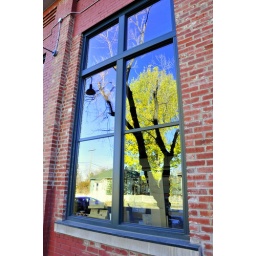
a new window in an old building